Loretta Goggi

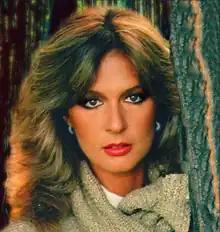
Goggi in 1981

Loretta Goggi (born 29 September 1950) is an Italian singer, actress, and television presenter. Goggi's records have sometimes entered the Italian pop charts. She was the first runner-up at the 1981 Sanremo Festival with the song "Maledetta primavera", her most famous pop hit.